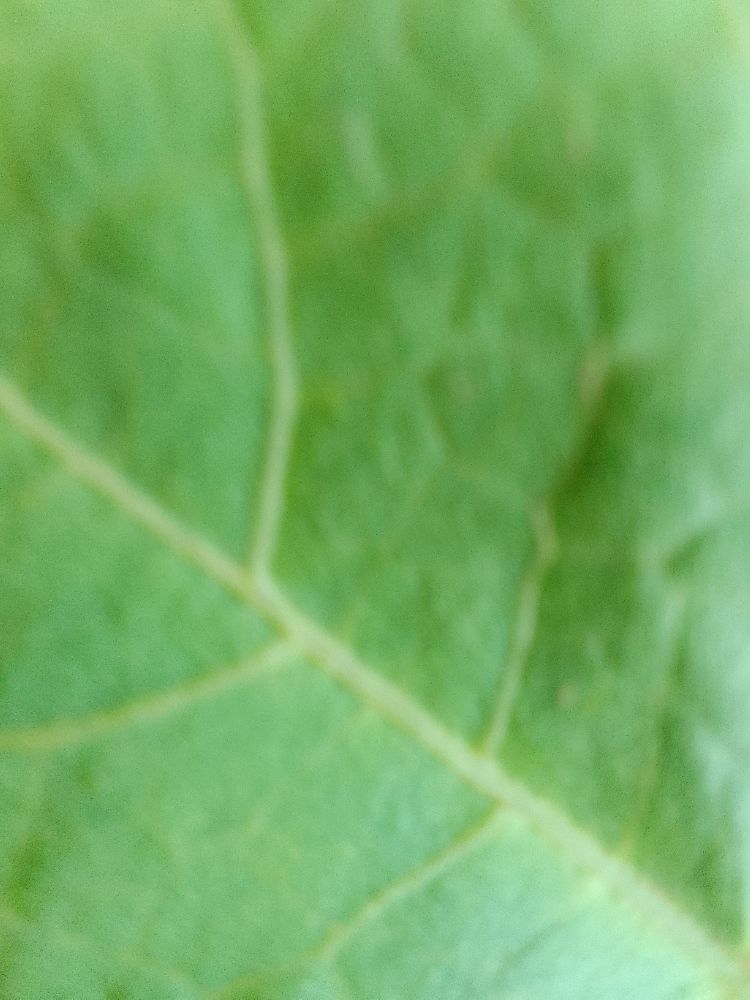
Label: healthy